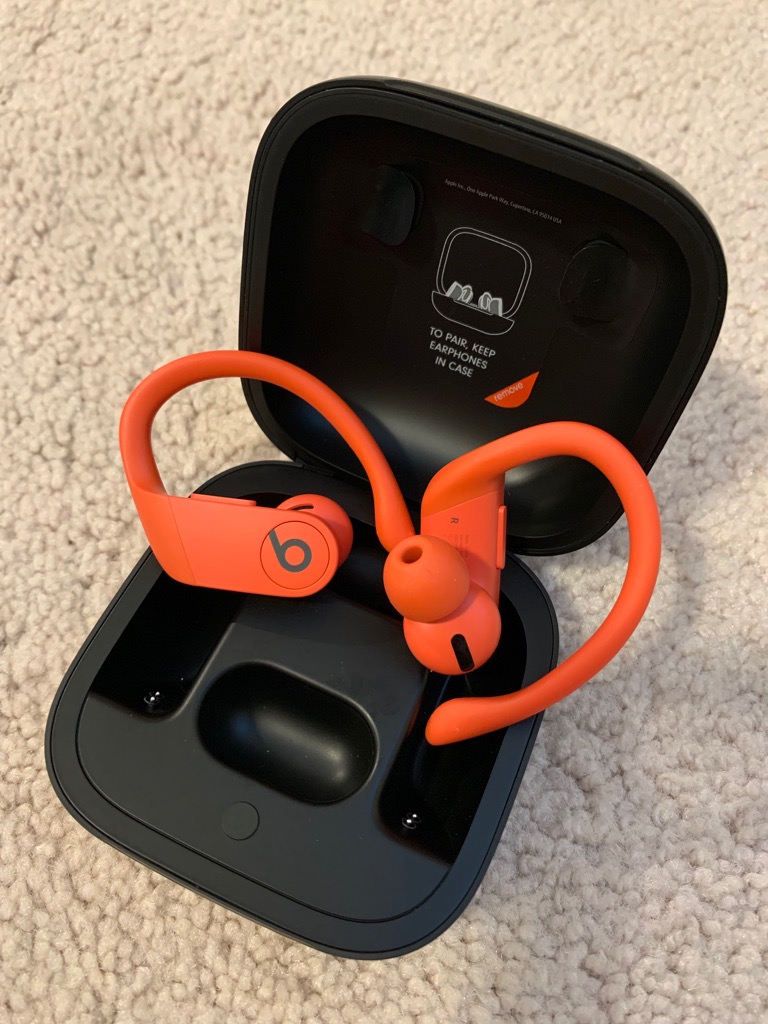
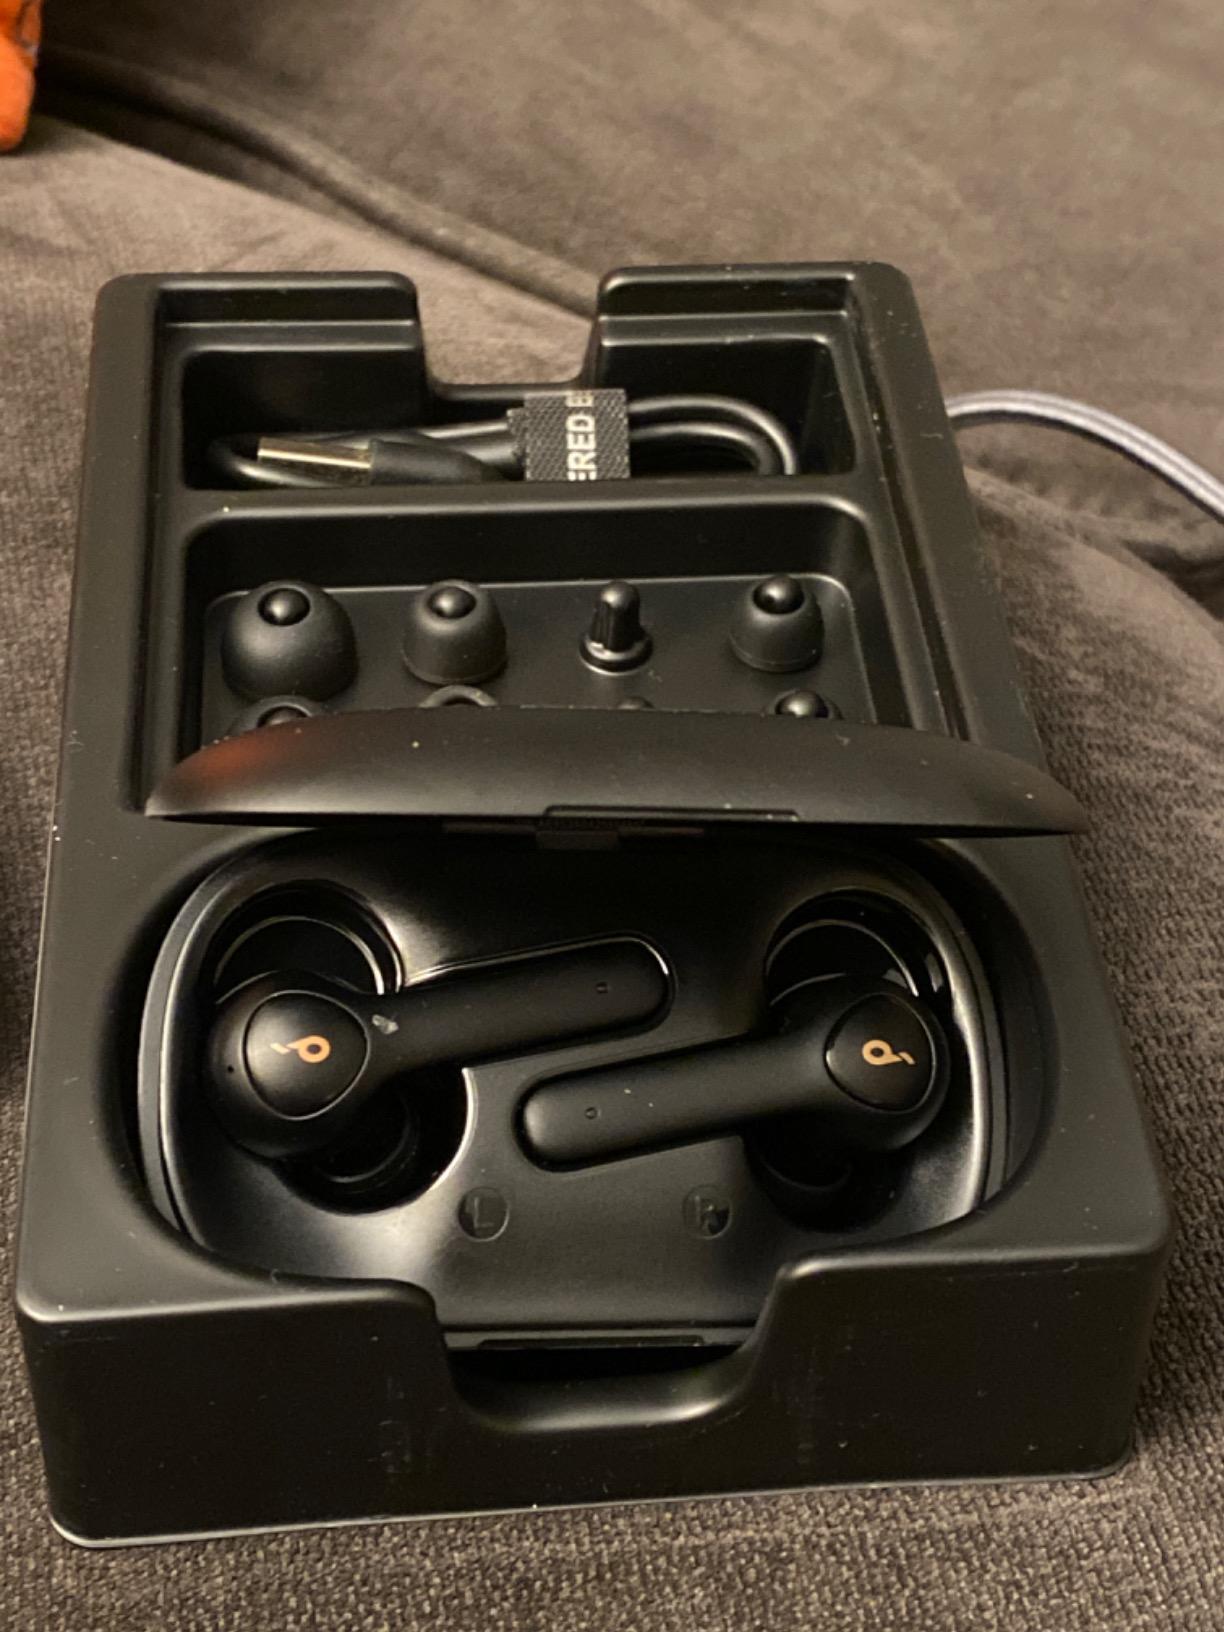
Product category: earbuds
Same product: no